Tracy Thermal Generating Station

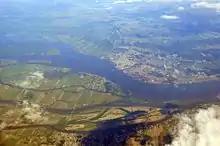
Aerial view of the town of Sorel-Tracy, the Saint Lawrence River and the Sorel Islands.

Company officials raised the issue in November 1959 with the minister of Hydraulic Resources, Daniel Johnson, whose response was "mostly negative". The Tracy project, and the planned development of a hydroelectric power station on the Upper Saint-Maurice at Rapide des Coeurs, remained dormant for a while as Quebec was a few months away from a provincial election.